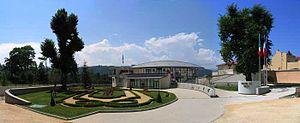
Mairie de Saint-Rambert-d'Albon, le jour de son inauguration
Saint-Rambert-d'Albon est une commune française située à l'extrémité nord du département de la Drôme, en région Auvergne-Rhône-Alpes.